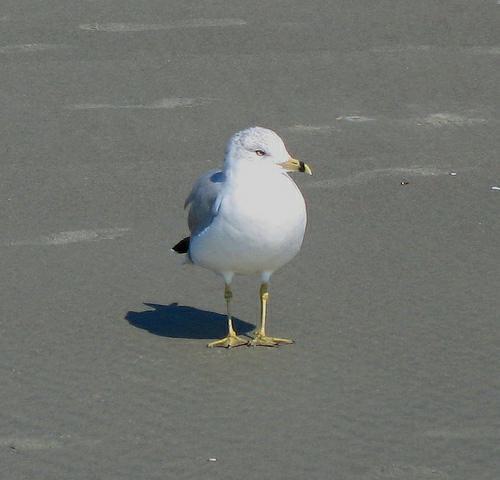
A photo of a ring billed gull